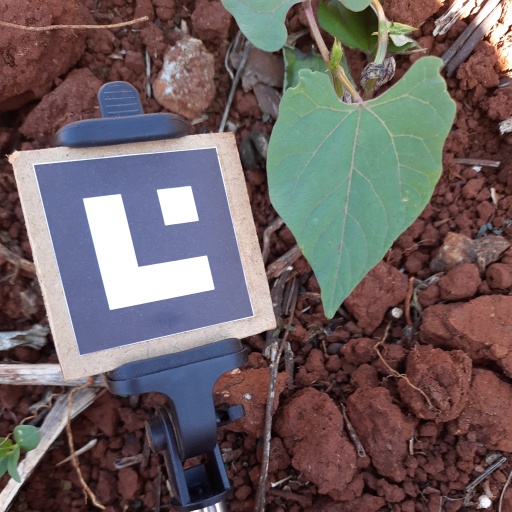
Observations: flat surface, eating holes in the edge, under shade